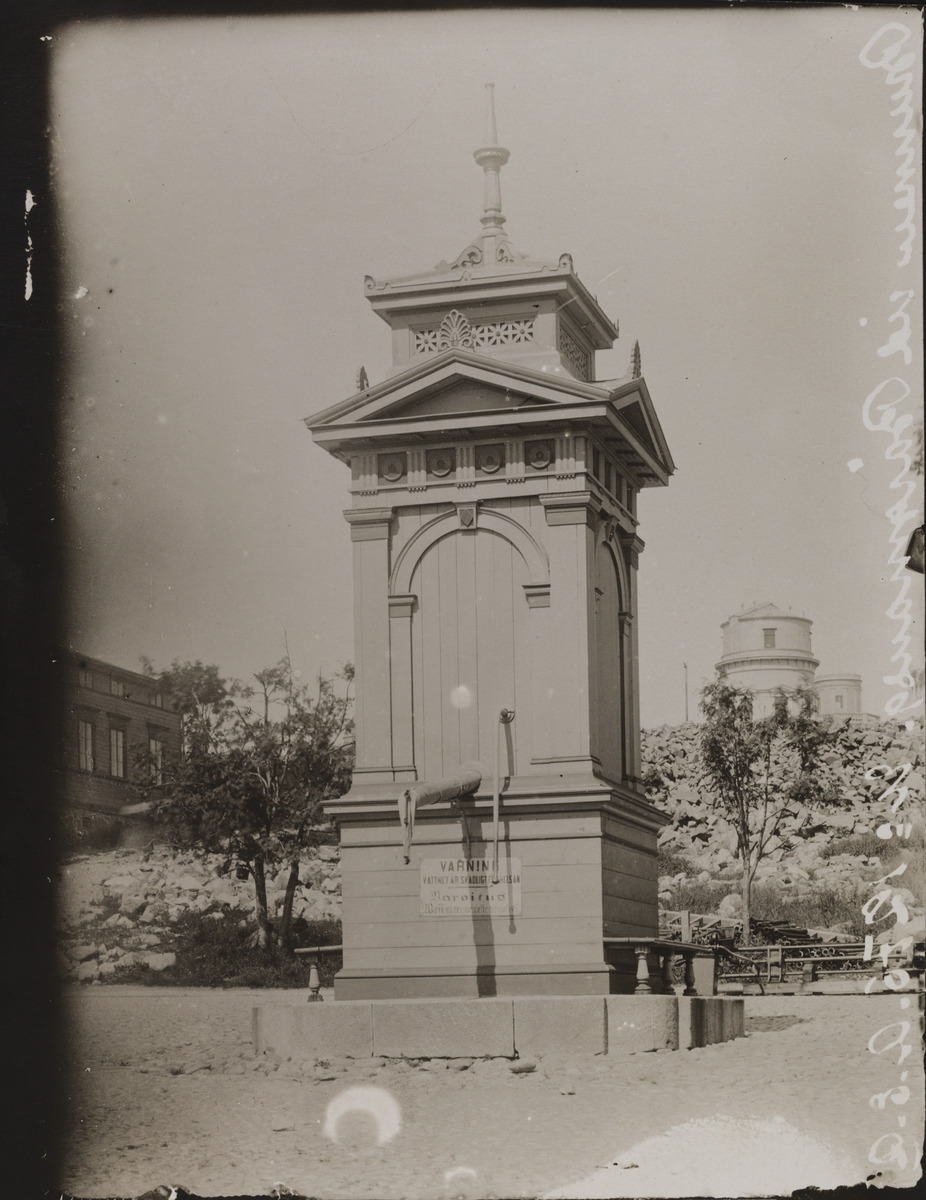
Kaivo Vuorimiehenkadulla, taustalla Tähtitieteellinen observatorio
sisällön kuvaus: Kaivo Vuorimiehenkadulla, taustalla Tähtitieteellinen observatorio. Kaivossa kyltti, joka varoittaa veden olevan terveydelle haitallista. mustavalkoinen
Kuvaaja: Rosenbröijer, A.E., valokuvaaja
Ajankohta: kuvausaika 1890 -luku
Paikka: Suomi, Uusimaa, Helsinki, Ullanlinna Helsinki, Vuorimiehenkatu. Ullanpuistikko
Aiheet: kaivot, vesi, vesihuolto, vedenjakelu, varoitukset, kyltit, kilvet